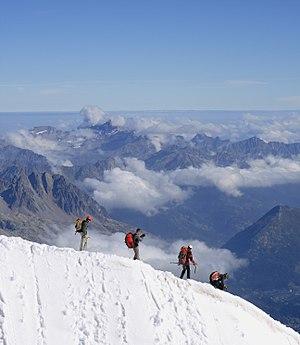
Des alpinistes, quittant la station du sommet de l'Aiguille du Midi Suomi: Vuorikiipeilijät jättävät taakseen Aiguille du Midi vuoren huipun vuoriaseman Italiano: Scalatori che lasciano la base sull'Aiguille du Midi nella parte meridionale del massiccio del Monte Bianco Português: Alpinistas deixando a estação no pico do Aiguille du Midi
Chamonix-Mont-Blanc, ou plus communément Chamonix, est une commune française située dans le département de la Haute-Savoie, en région Auvergne-Rhône-Alpes. La commune de Chamonix-Mont-Blanc recouvre du nord au sud seize villages ou hameaux : le Tour, Montroc, le Planet, Argentière, les Chosalets, la Joux, le Lavancher, les Tines, les Bois, les Praz de Chamonix, Chamonix-Mont-Blanc, les Pècles, les Mouilles, les Barrats, les Pélerins, les Gaillands, les Bossons.